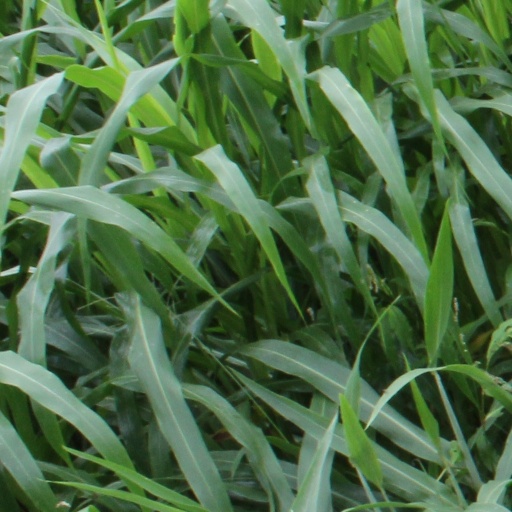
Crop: sorghum